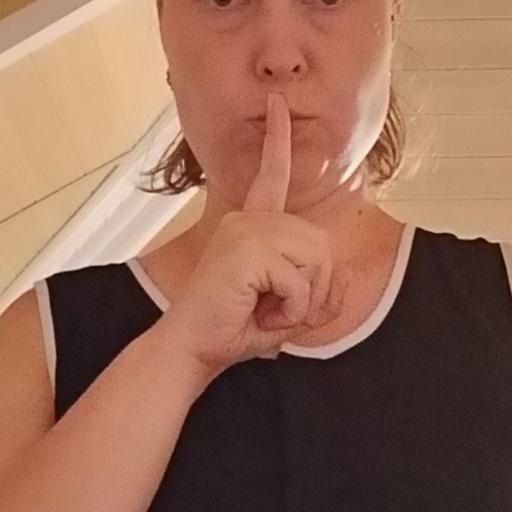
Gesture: mute